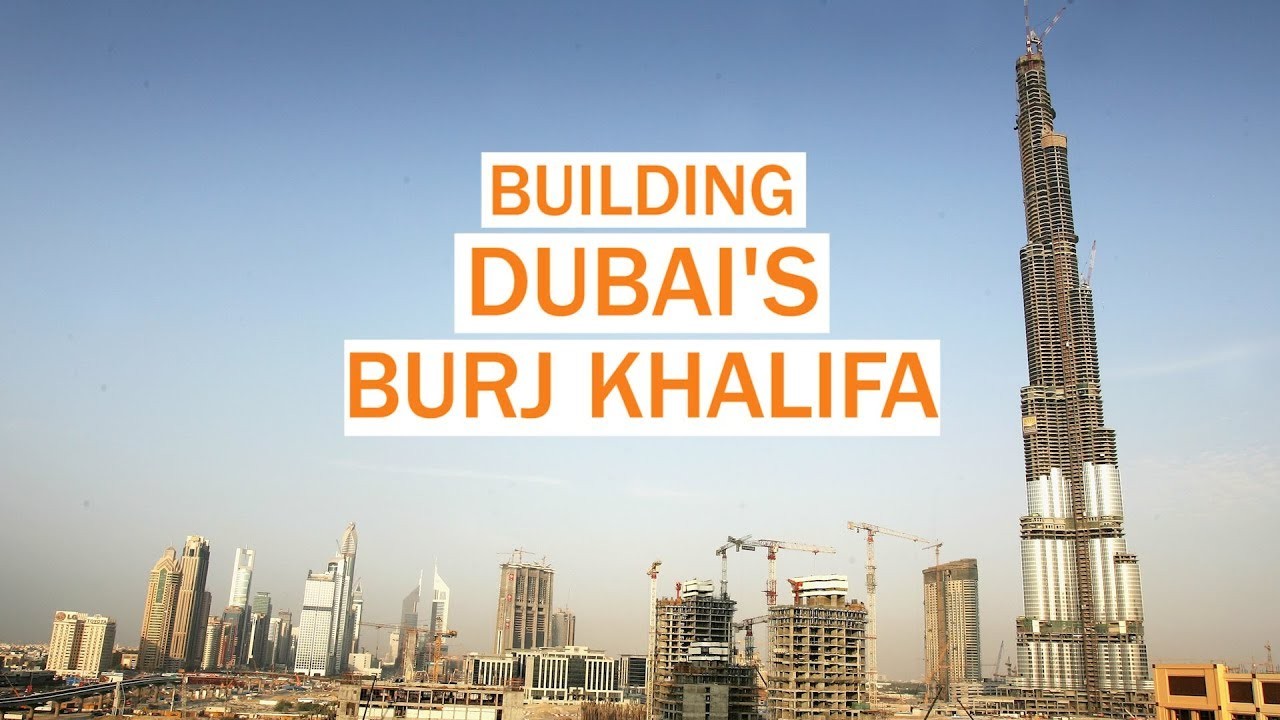
Landmark: Burj Khalifa